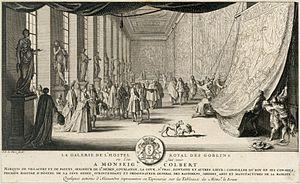
Cette page concerne l’année 1665 du calendrier grégorien.